Catarina Ykens (II)

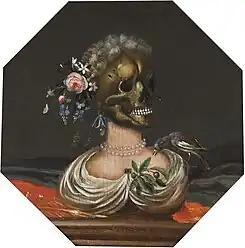
"Vanitas bust of a lady with a crown of flowers on a ledge"

She is also known for a "vanitas" still life, a genre of still life which offers a reflection on the meaninglessness of earthly life and the transient nature of all earthly goods and pursuits. This meaning is conveyed in these still lifes through the use of stock symbols, which reference the transience of things and, in particular, the futility of earthly wealth: a skull, soap bubbles, candles, empty glasses, wilting flowers, insects, smoke, watches, mirrors, books, hourglasses and musical instruments, various expensive or exclusive objects such as jewellery and rare shells. The term "vanitas" is derived from the famous line 'Vanitas, Vanitas. Et omnia Vanitas', in the book of the Ecclesiastes in the bible, which in the King James Version is translated as .